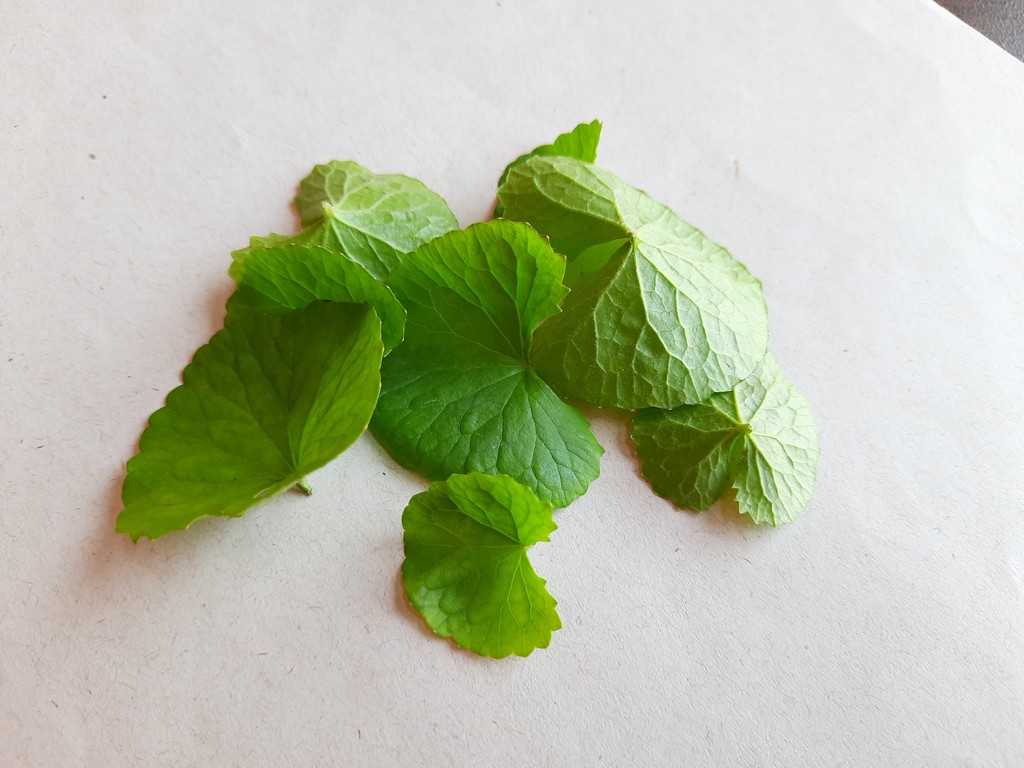
Label: Healthy